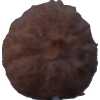
Label: orange_peeled